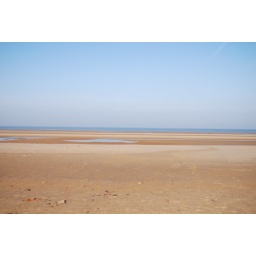
Big blue sky at Formby beach in the autumn